Oberschleißheim station

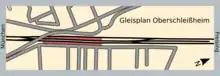
Track plan

The current station is situated in the northern part of the village. The station has three platform tracks. Track 1 is used by line S1 services of the Munich S-Bahn towards the city centre. Track 2 is used by S-Bahn services terminating or starting in Oberschleißheim or being overhauled. A single-track siding to the north of the station is reached from here. Track 3 is used by S-Bahn trains towards Freising and the Airport. Track 1 and 2 are located on a central platform, while track 3 is on a side platform. The platform can be reached through underpasses. The northern underpasses has lifts, giving access for the disabled, and connects to the bus stop in the station forecourt. Park and ride parking is at the southern end of the station. The southern end of the station is crossed by a road bridge.